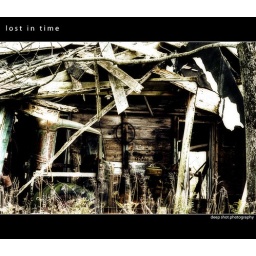
A house and truck in ruins... forever lost in time.